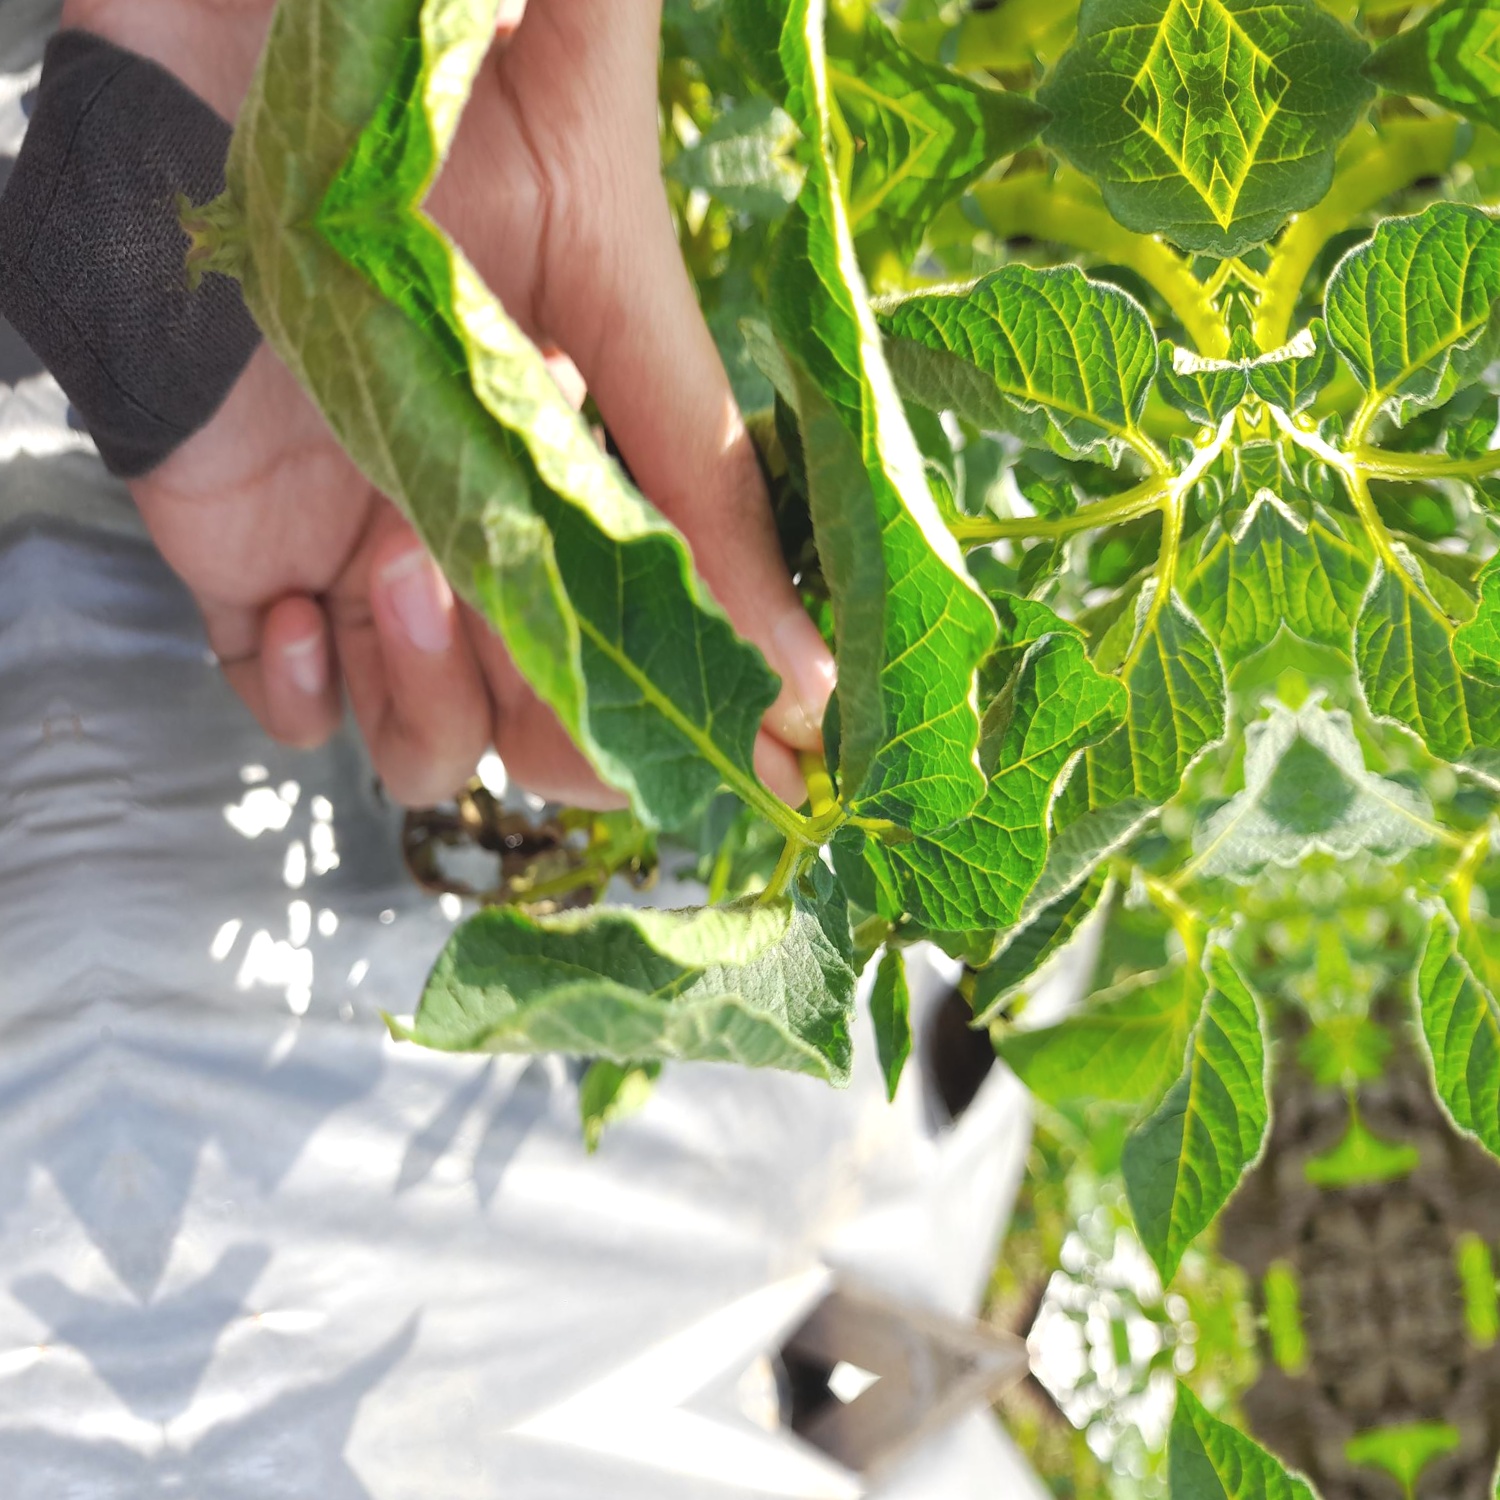
Etiqueta: Pudricion_Parda